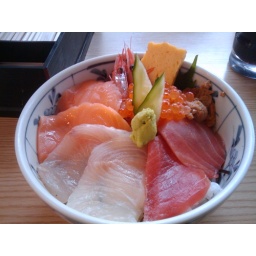
From a sushi bar by the fish market in Tsujiki - delicious.